Marcos Leonardo

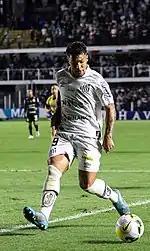
Marcos Leonardo with Santos in 2022

Born in Itapetinga, Bahia, Marcos Leonardo moved to Taubaté, São Paulo in May 2014, and joined Santos' youth setup in August, after a trial. On 23 October 2019, he signed his first professional contract with the club, agreeing to a three-year deal.